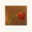
Label: tulip